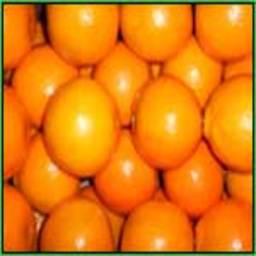
Label: Orange